Roaring Forties

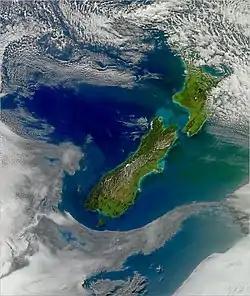
The Roaring Forties in the Cook Strait of New Zealand produce high waves, and erode the shore as shown in this image

The Roaring Forties are strong westerly winds that occur in the Southern Hemisphere, generally between the latitudes of 40° and 50° south. The strong eastward air currents are caused by the combination of warm air being displaced upward from the Equator towards the South Pole, Earth's rotation, and the scarcity of landmasses to serve as windbreaks at those latitudes.